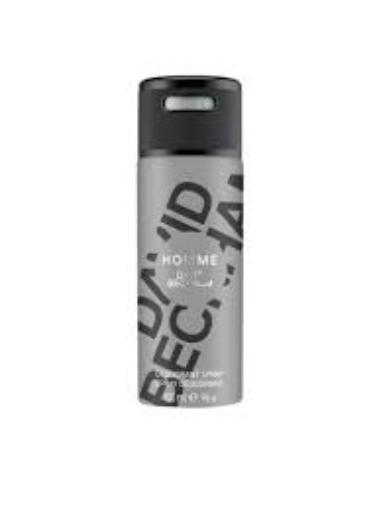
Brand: Homme by David
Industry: Necessities